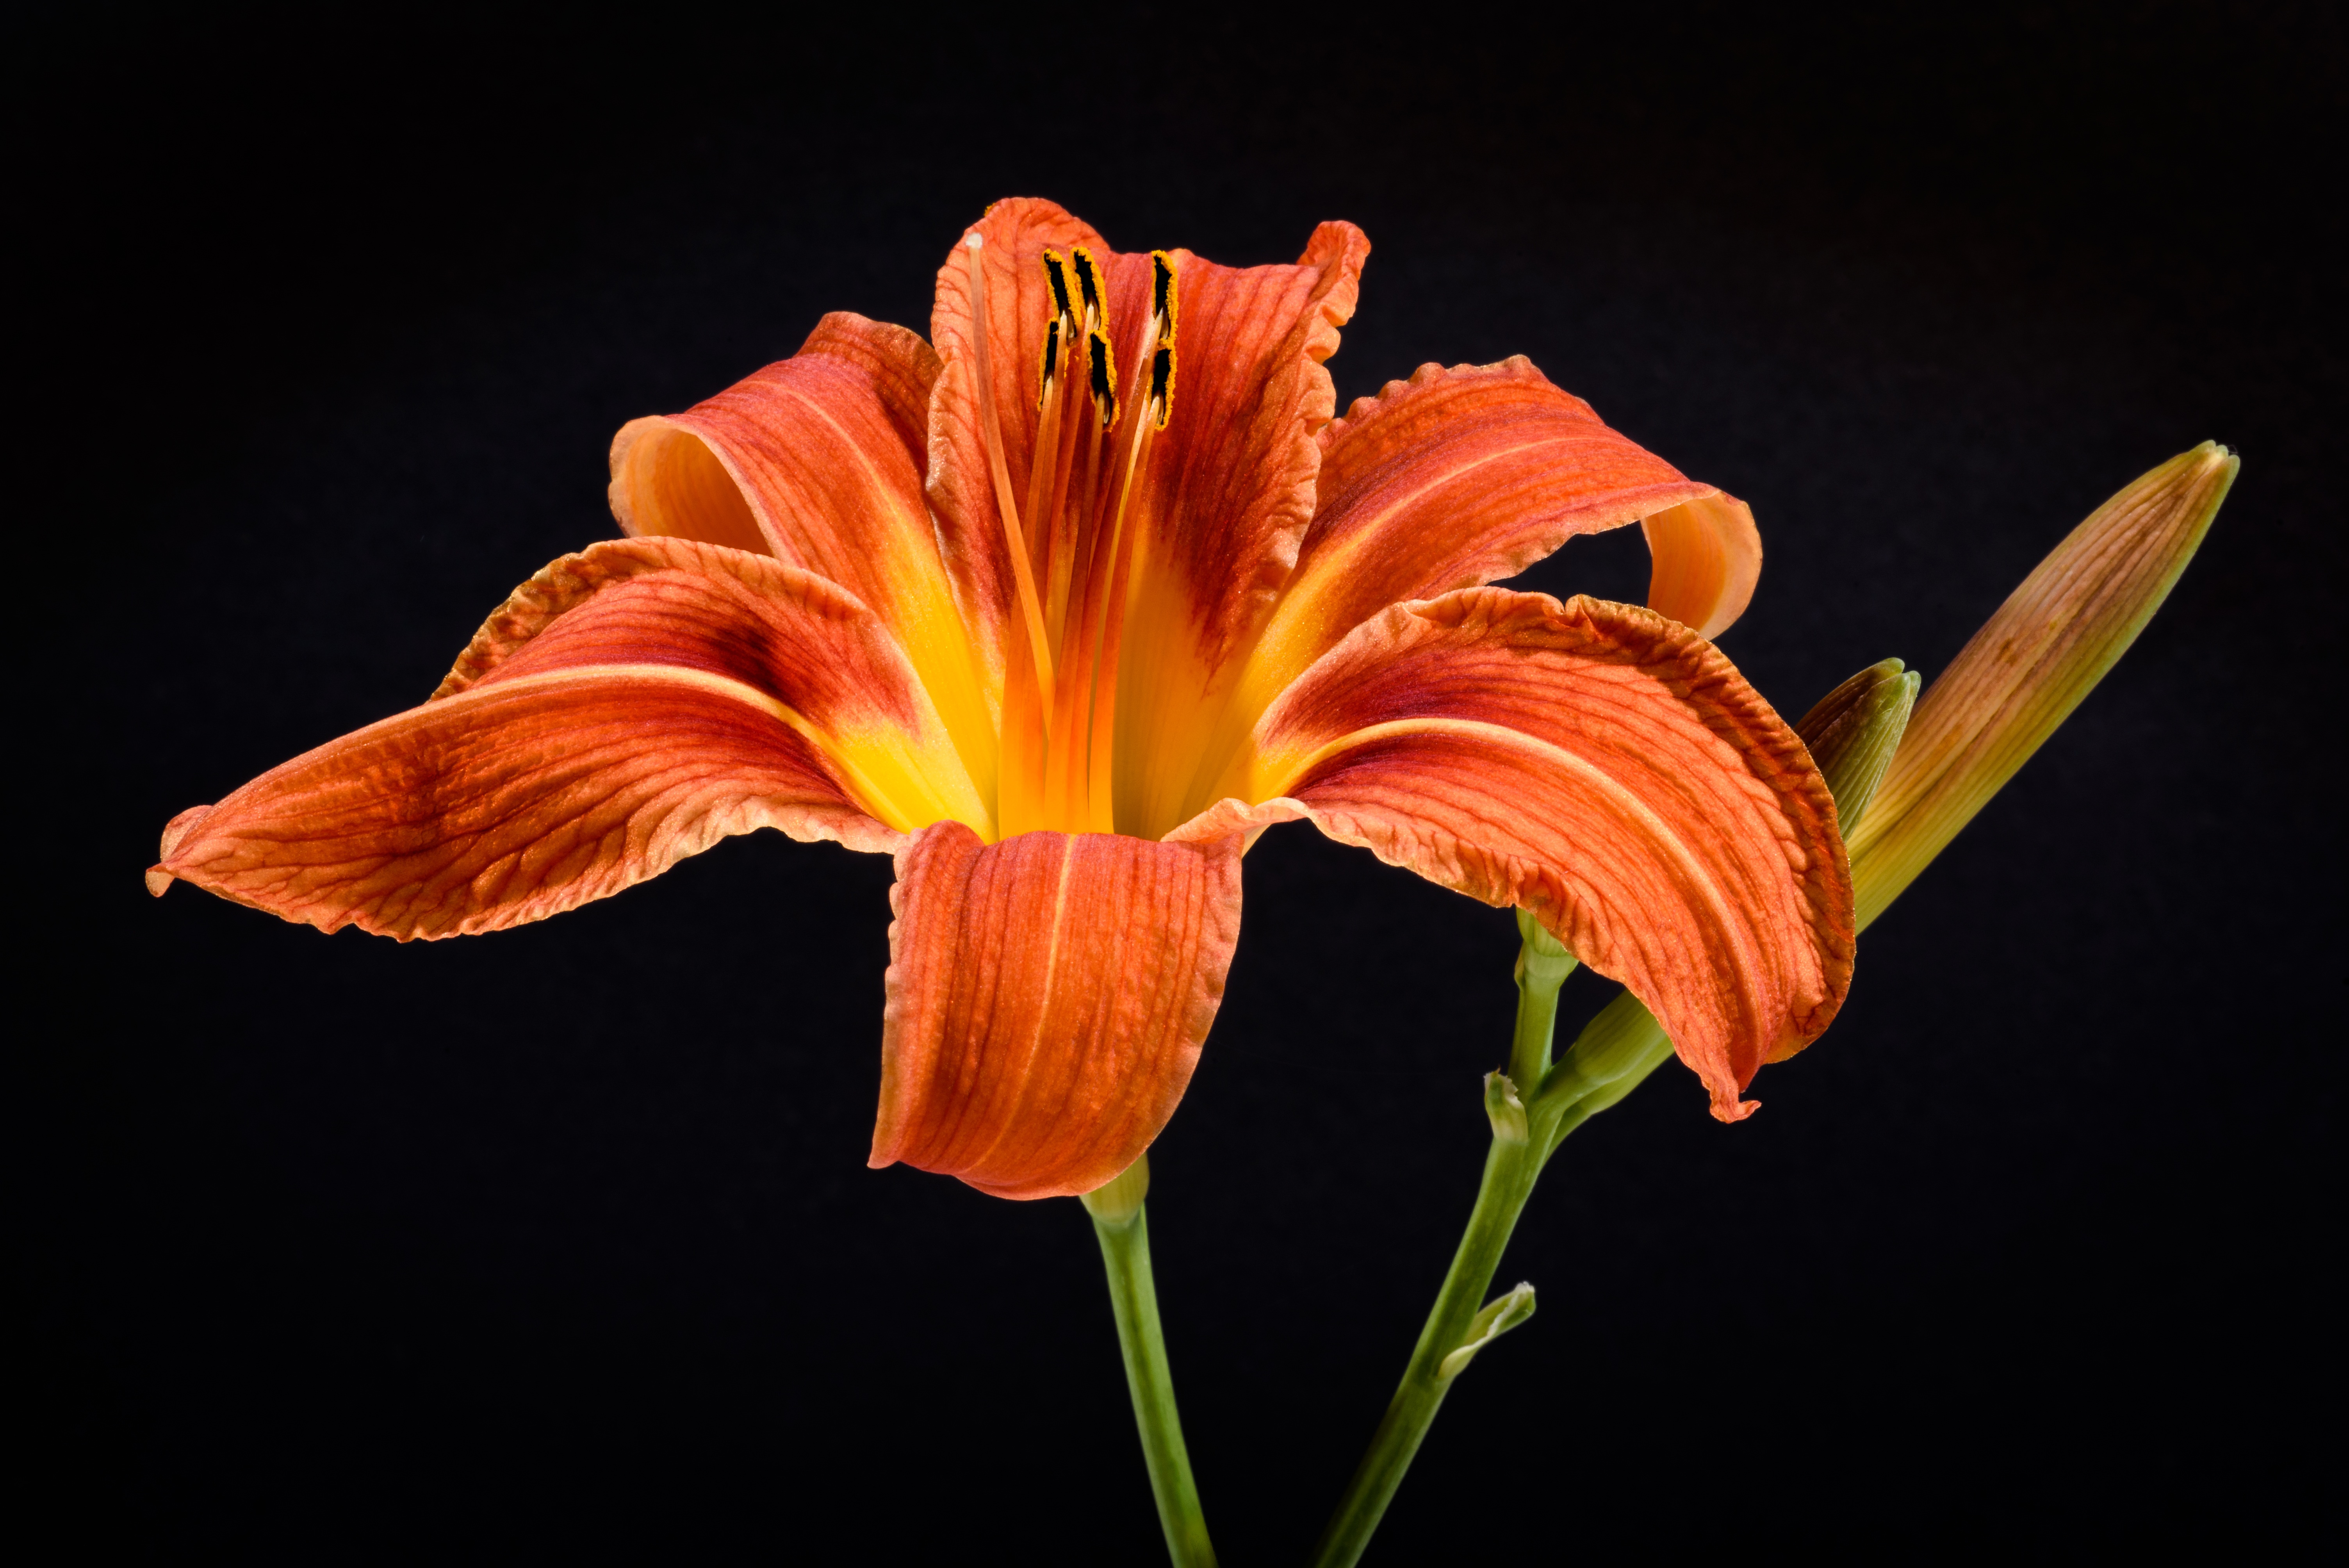
plant, flower, petal, yellow, flora, close up, lily, daylily, macro photography, flowering plant, orange lily, plant stem, land plant